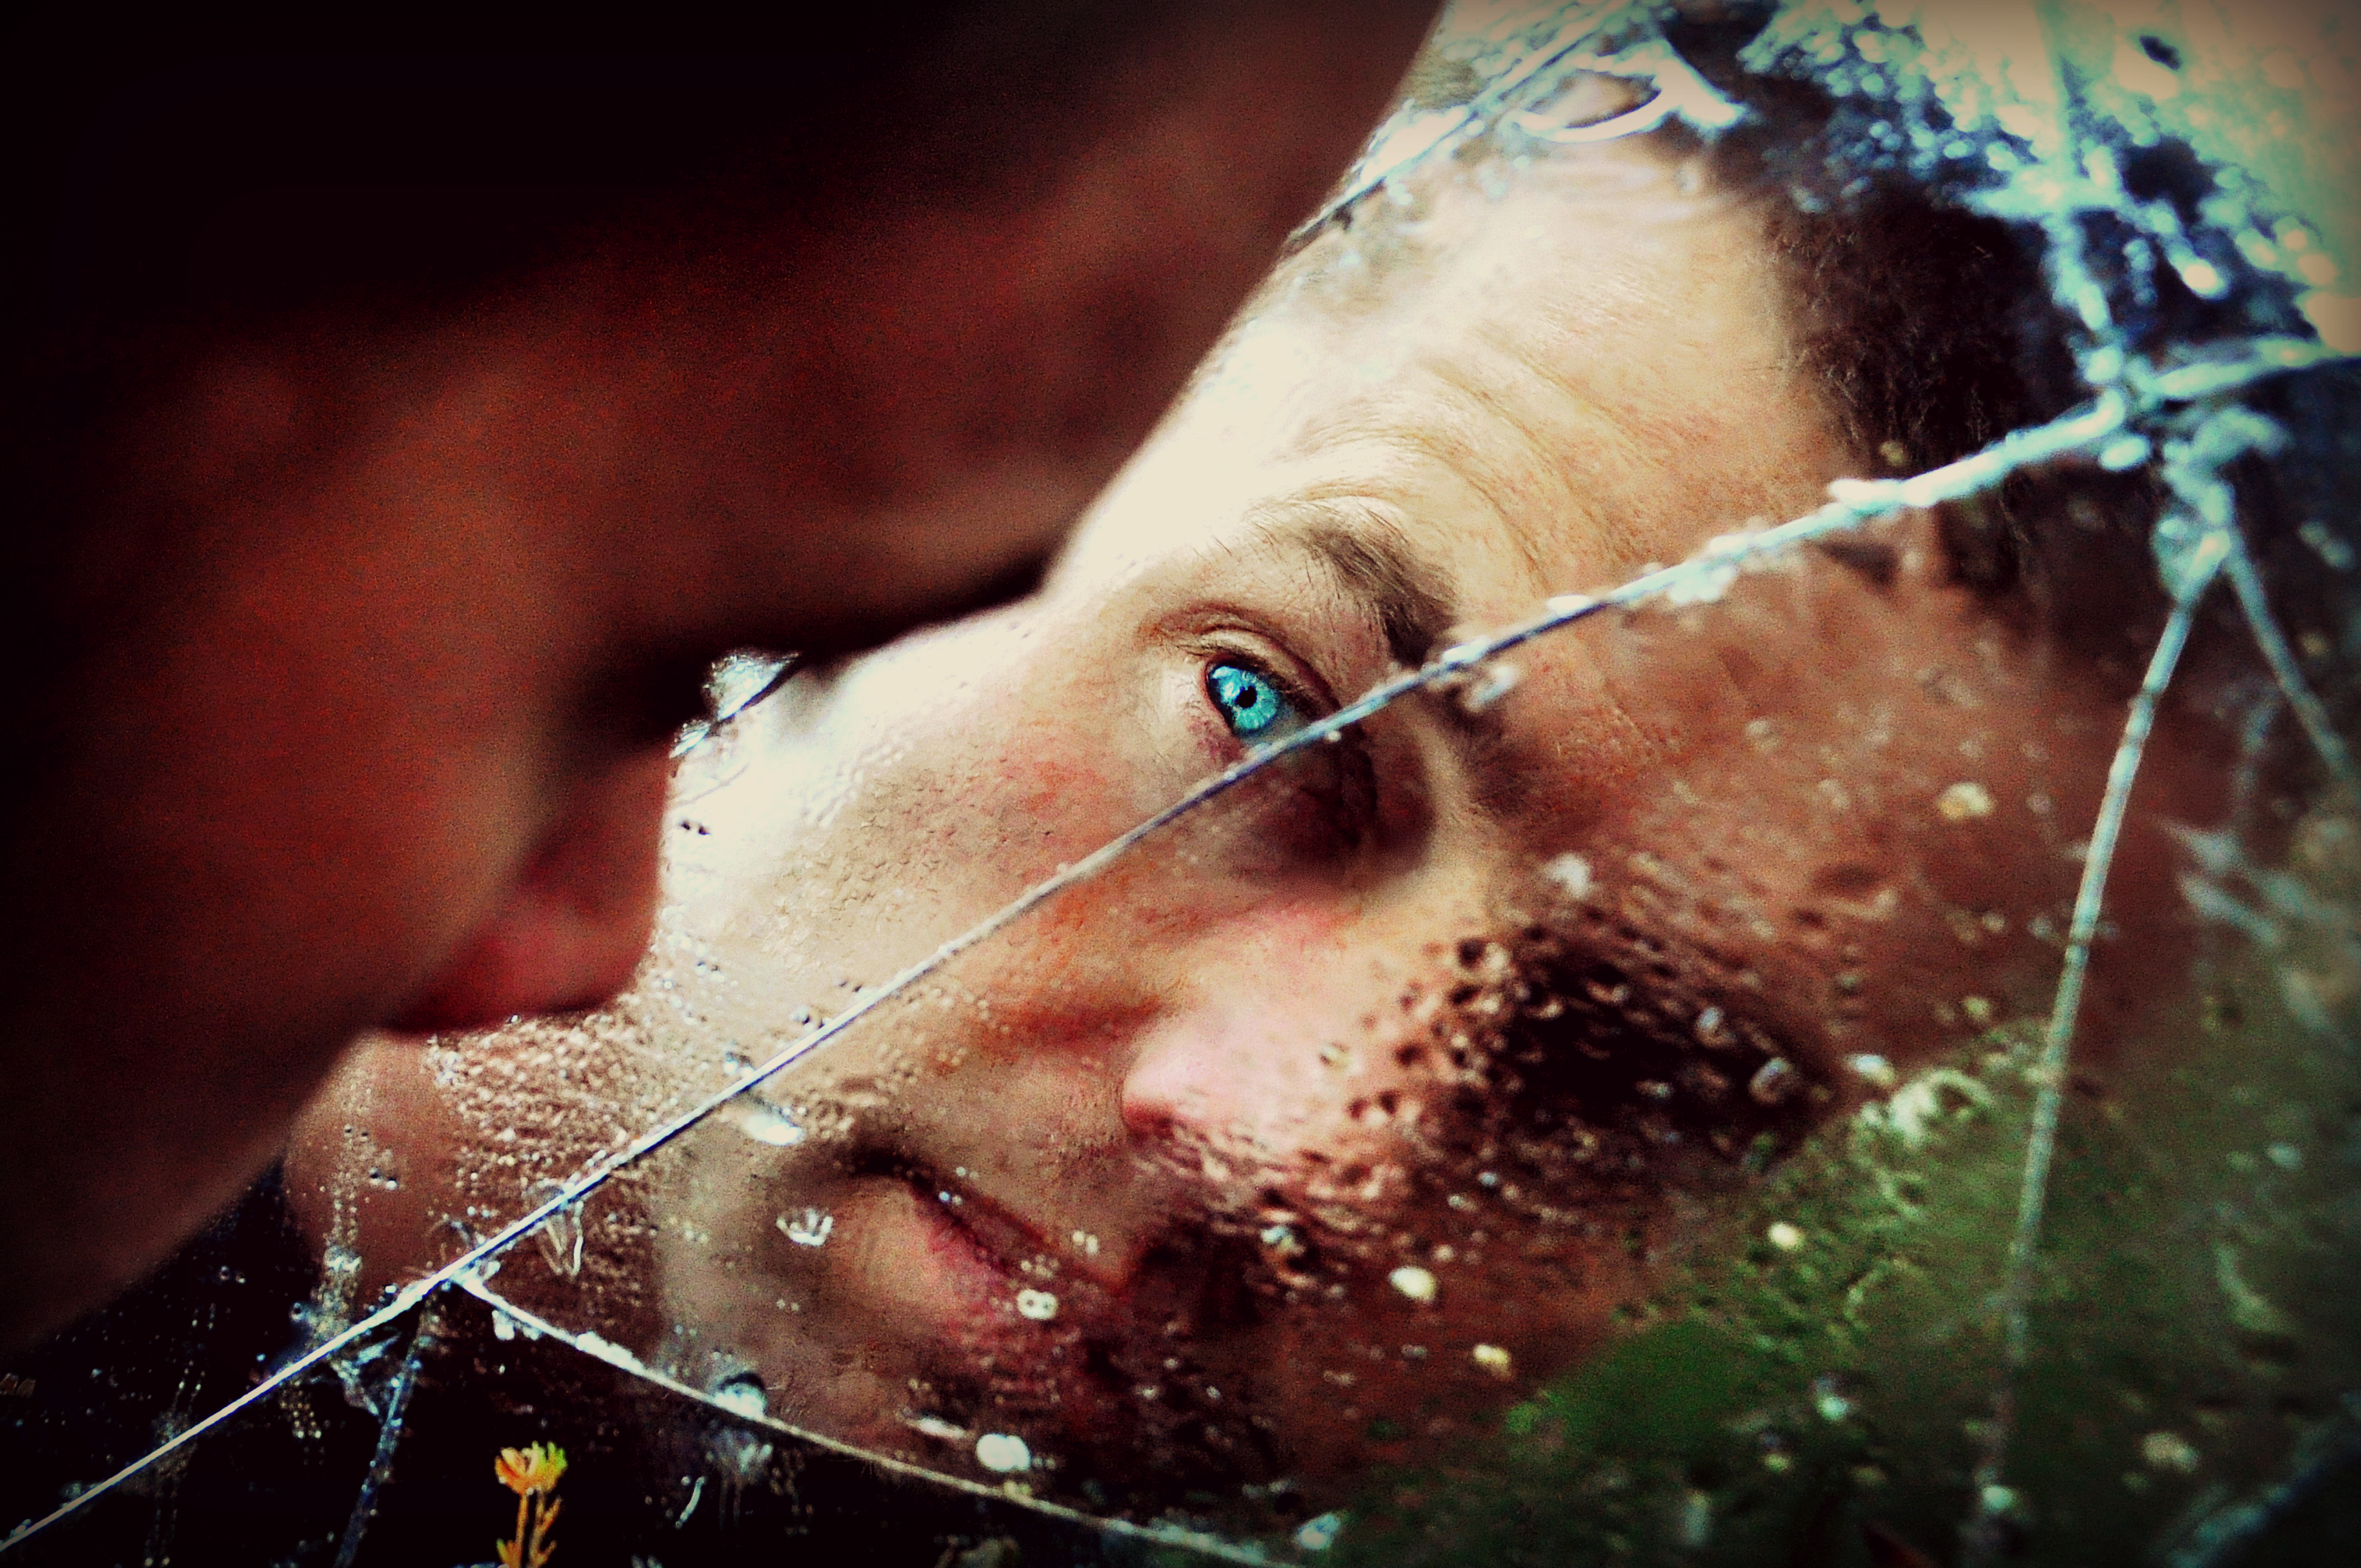
man, person, photography, glass, solitude, male, thinking, environment, portrait, reflection, color, darkness, close up, sad, face, eye, head, mirror, beauty, organ, emotion, depression, unhappy, depressed, green eyes, environmental damage